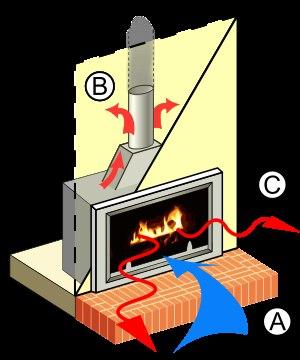
L'insert est un dispositif qui s'encastre dans une cheminée existante. Il transforme la cheminée traditionnelle à foyer ouvert, sans vitre pour fermer l'âtre, en un dispositif à foyer fermé. L'insert fonctionne avec des bûches de bois ou parfois des granulés.